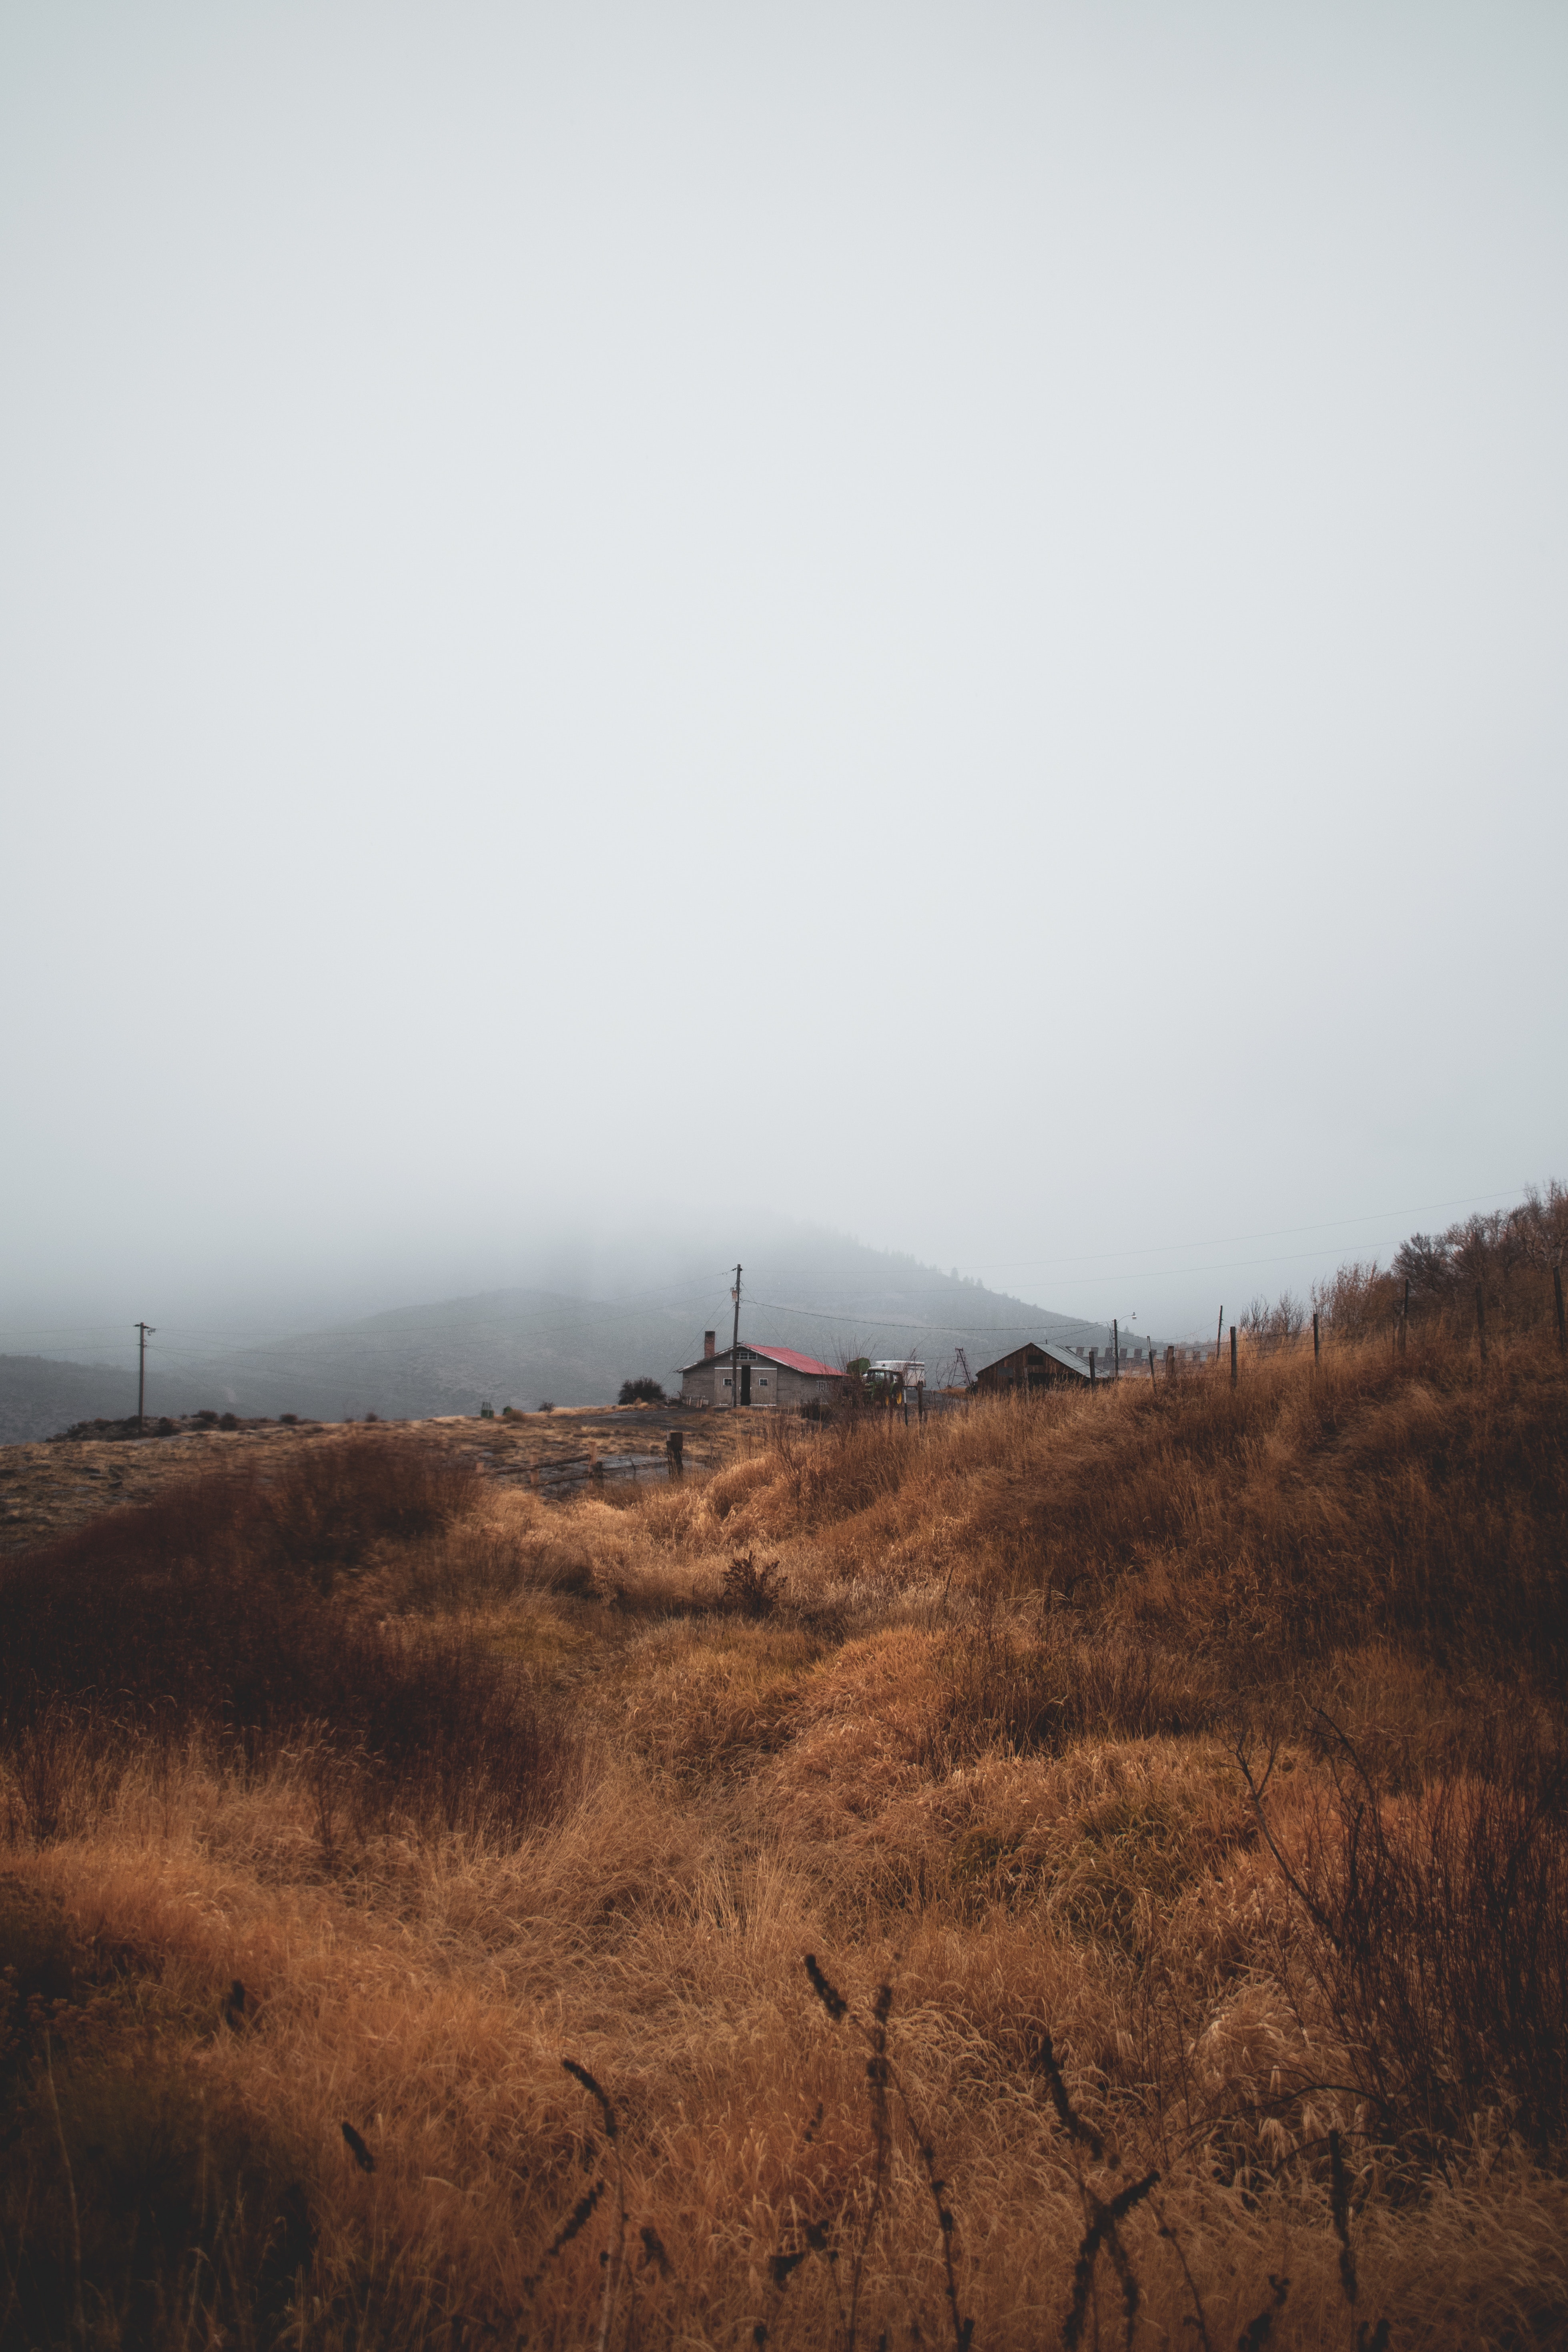
sky, atmospheric phenomenon, hill, ecoregion, fog, tree, highland, plain, cloud, landscape, rural area, land lot, steppe, horizon, soil, plant community, grassland, mist, mountain, road, fell, savanna, winter, haze, terrain